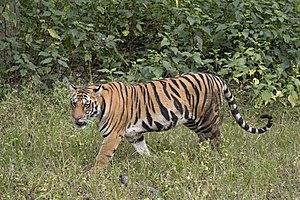
Le tigre du Bengale est un félin, et la sous-espèce de tigre la plus connue. Également appelé tigre royal du Bengale, il est plus léger et moins imposant que le tigre de Sibérie. Sa population, notamment grâce aux actions de protection du gouvernement indien, est en augmentation depuis plusieurs années, en 2019, elle dépasse probablement les 3000 individus en Inde.